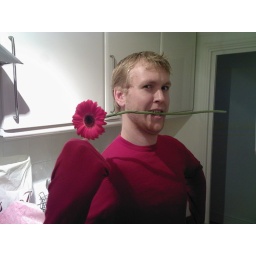
Paul in the kitchen with a flower he bought Laura--it matched his jumper (that's a 'sweater' for us Yanks).